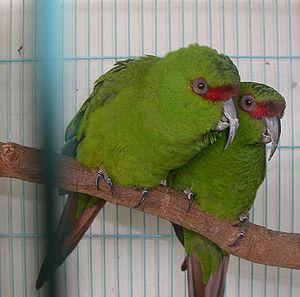
La Conure à long bec est une espèce d'oiseau appartenant à la famille des Psittacidae.
Enicognathus est un genre d'oiseaux comprenant deux espèces de conures sud-américaines.
La province de Chubut est une province de l’Argentine, située en Patagonie, entre les 42ᵉ et 46ᵉ parallèles sud.